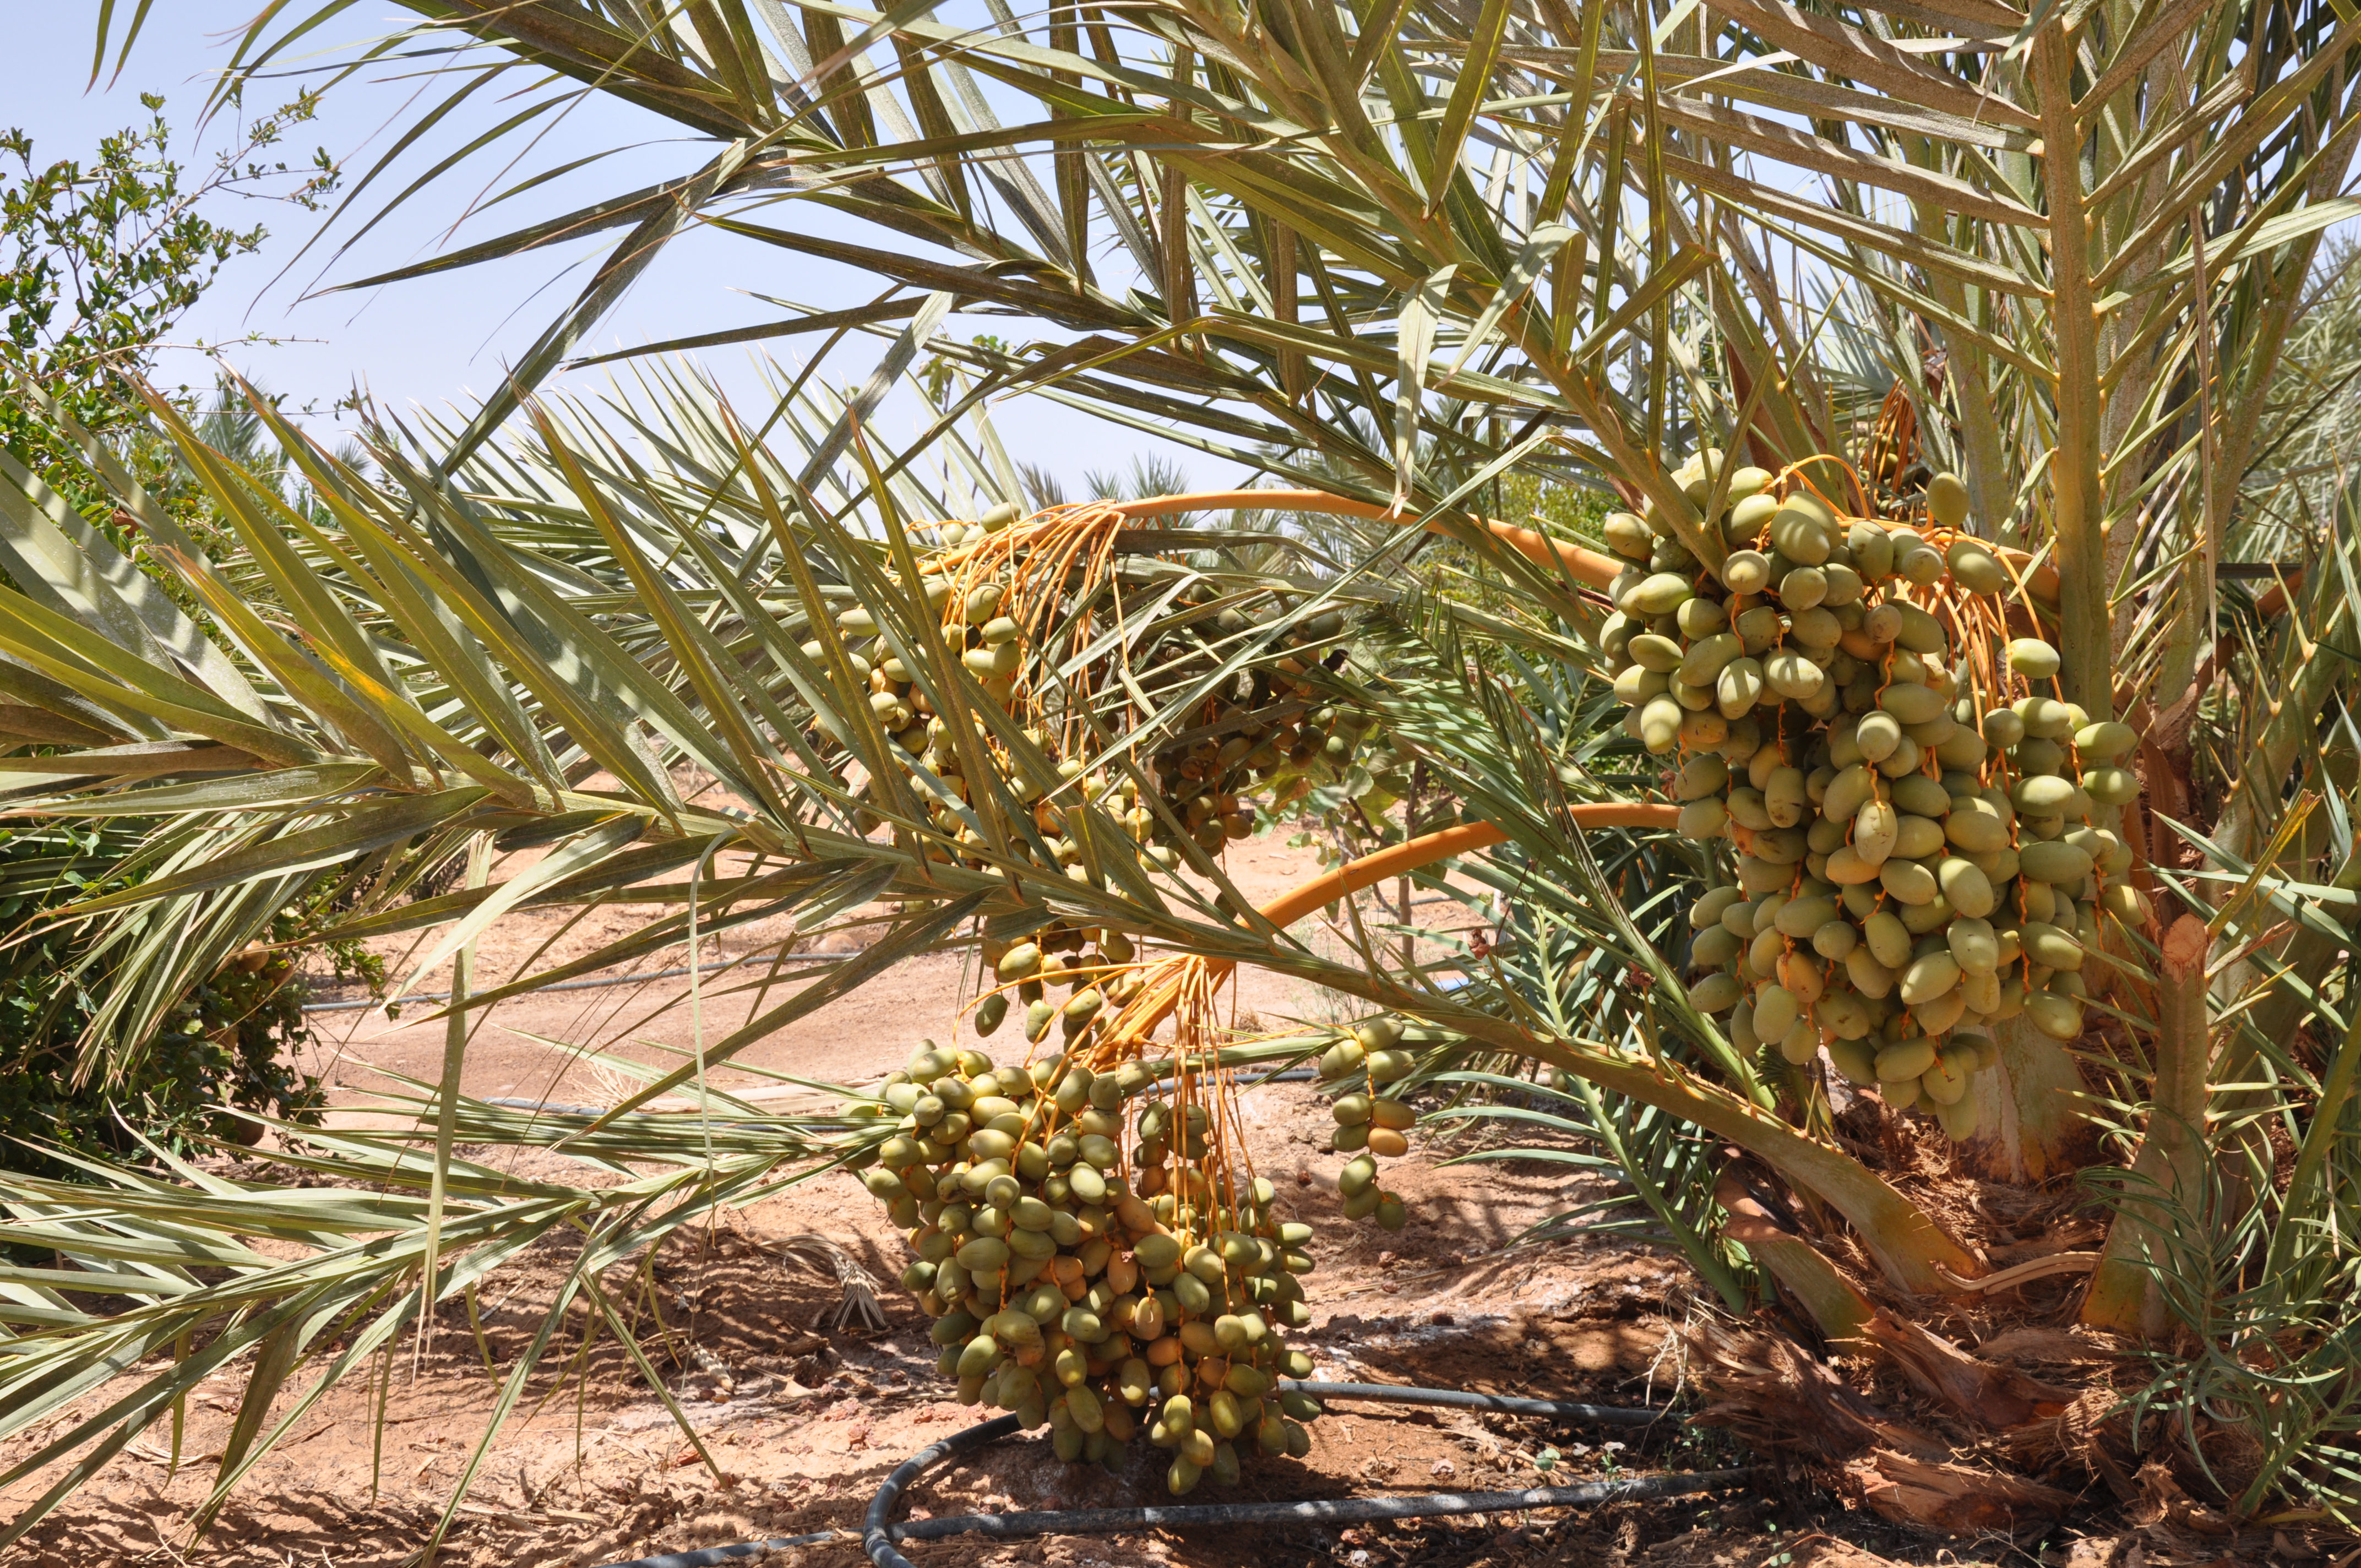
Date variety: Boumajhoul